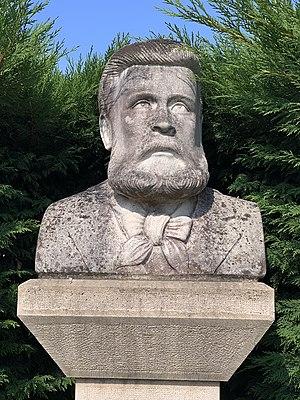
Buste de Marie-Joseph Bonnat, Grièges.
Grièges est une commune française située dans le département de l'Ain, en région Auvergne-Rhône-Alpes. Commune en partie insulaire du sud de la Bresse savoyarde entre le Beaujolais, le Mâconnais et la Dombes, elle connaît depuis quelques années une croissance démographique comme la plupart des communes de l'aire urbaine de Mâcon.
Marie-Joseph Bonnat est un explorateur français.